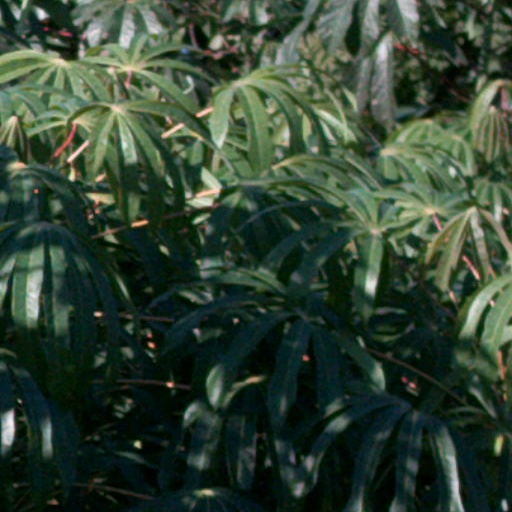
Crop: cassava